Giorgio Rosso Cicogna

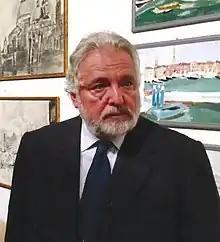

Giorgio Rosso Cicogna is an Italian diplomat and international official born in Trieste on May 7, 1945.